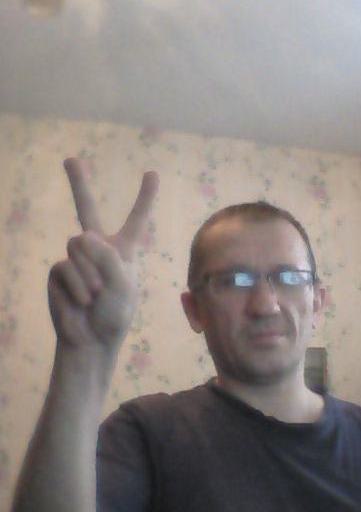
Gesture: peace